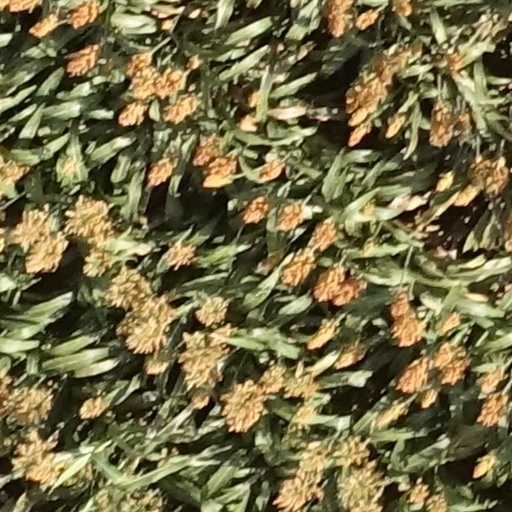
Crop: sorghum